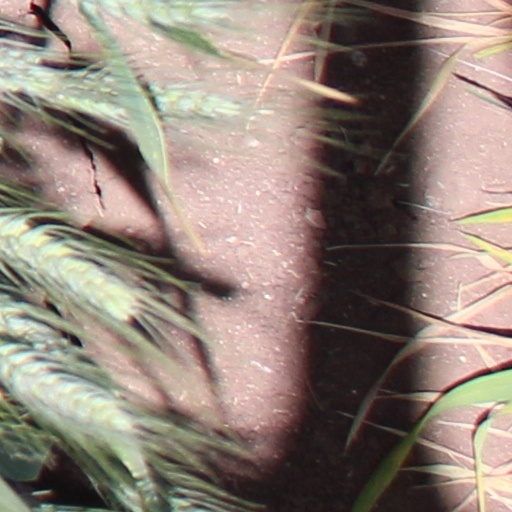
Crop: wheat